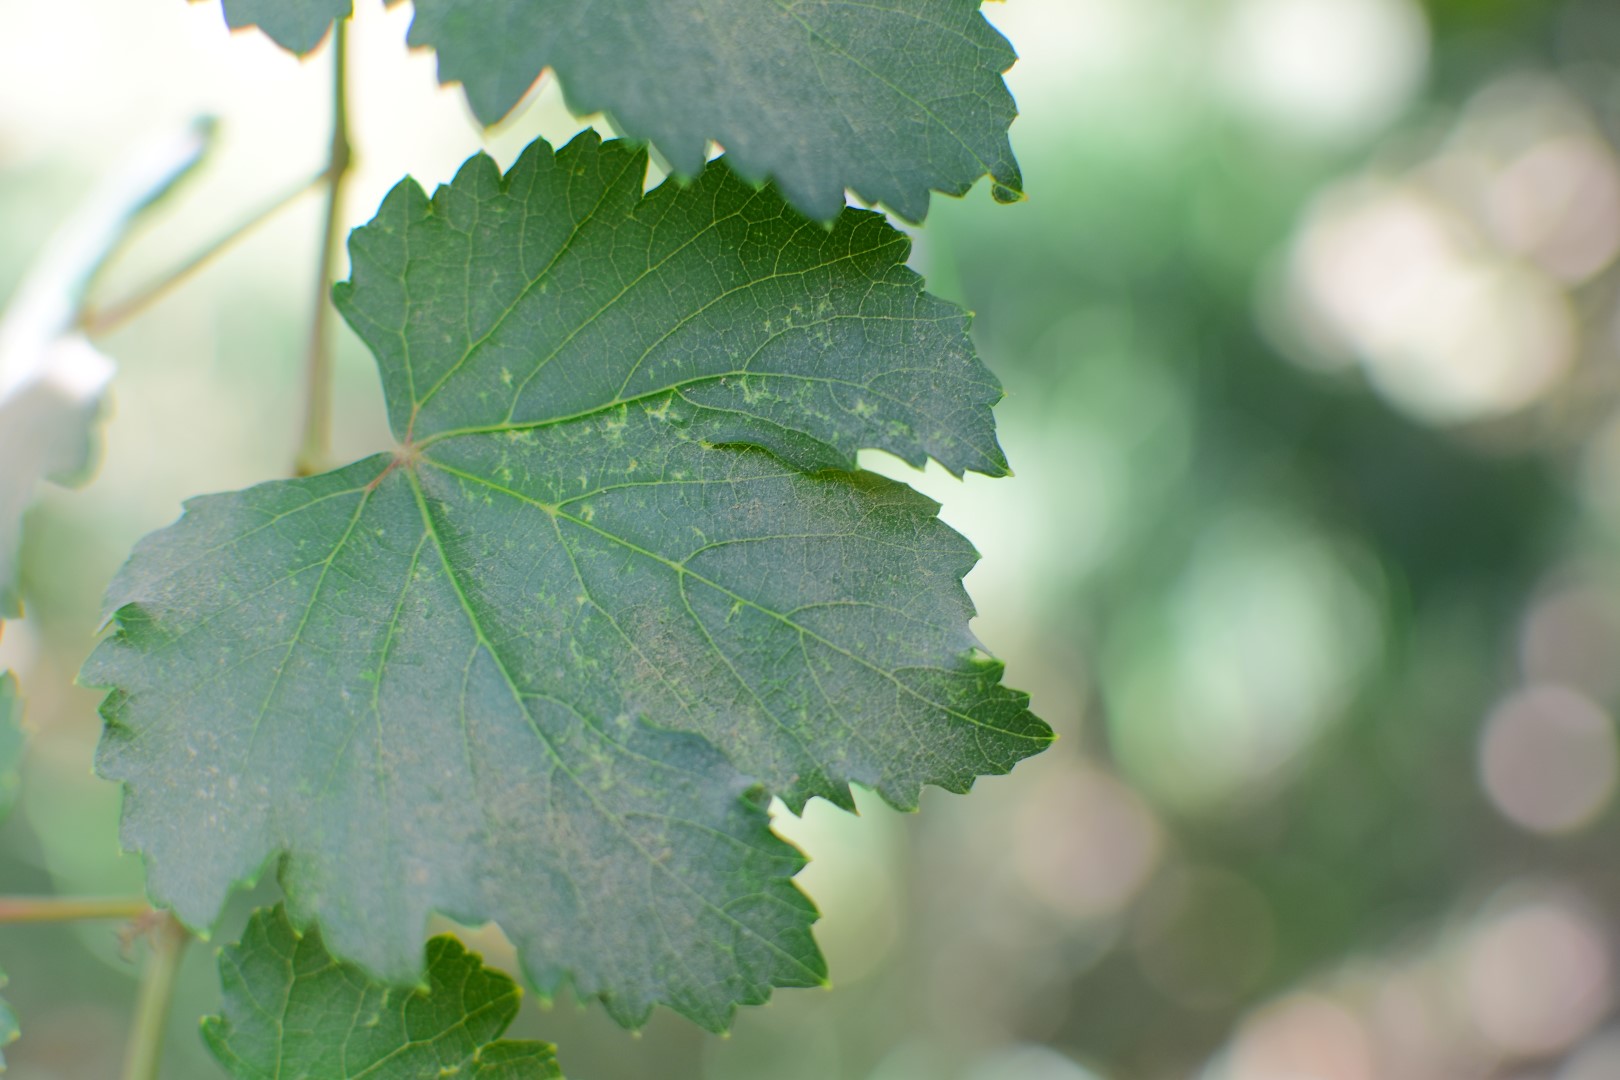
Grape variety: Frinsi